Ogden, Utah

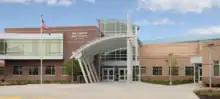
Ben Lomond High School

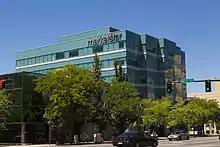
MarketStar headquarters in Ogden, Utah

Ogden City School District is the public school district in the city, with its boundaries mirroring the city limits. It operates Ogden High School and Ben Lomond High School.